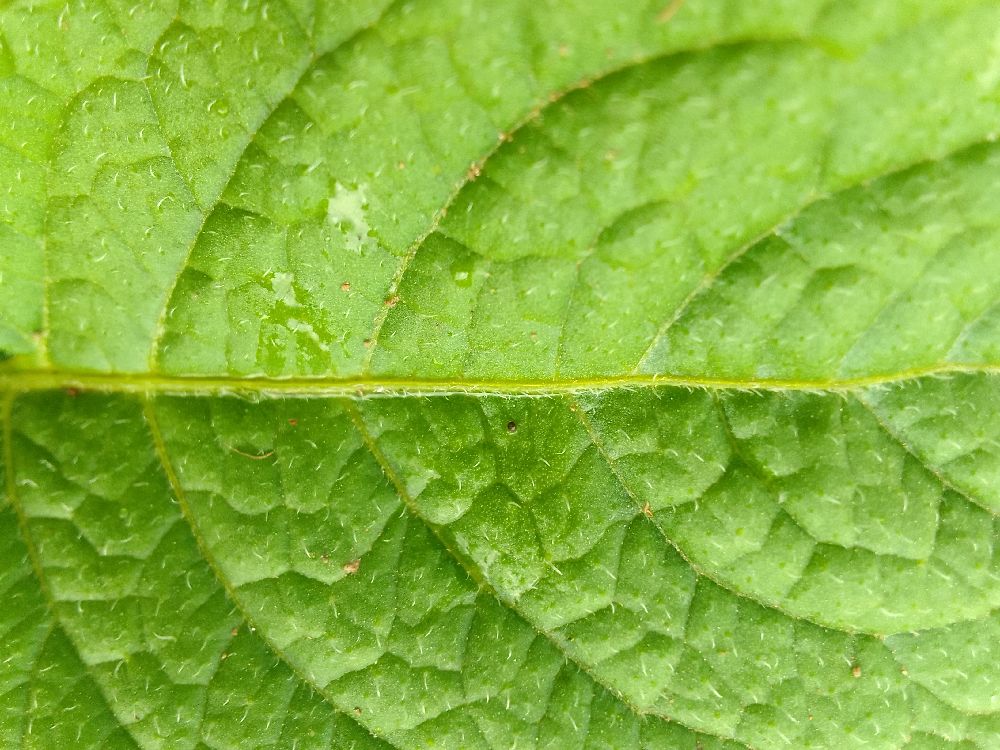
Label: Healthy